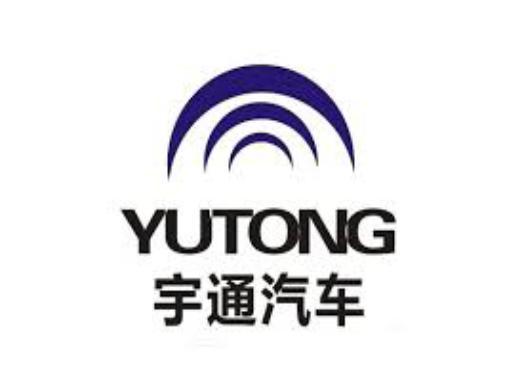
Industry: Transportation